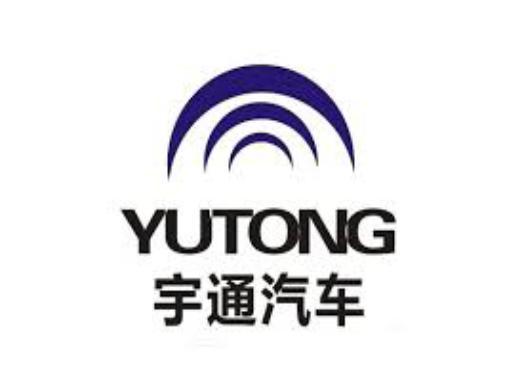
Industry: Transportation